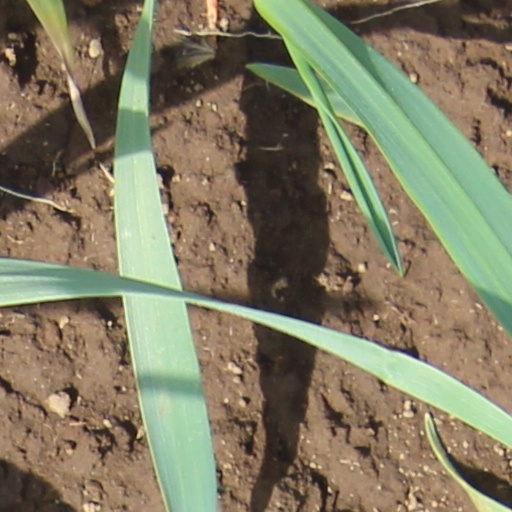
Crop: wheat